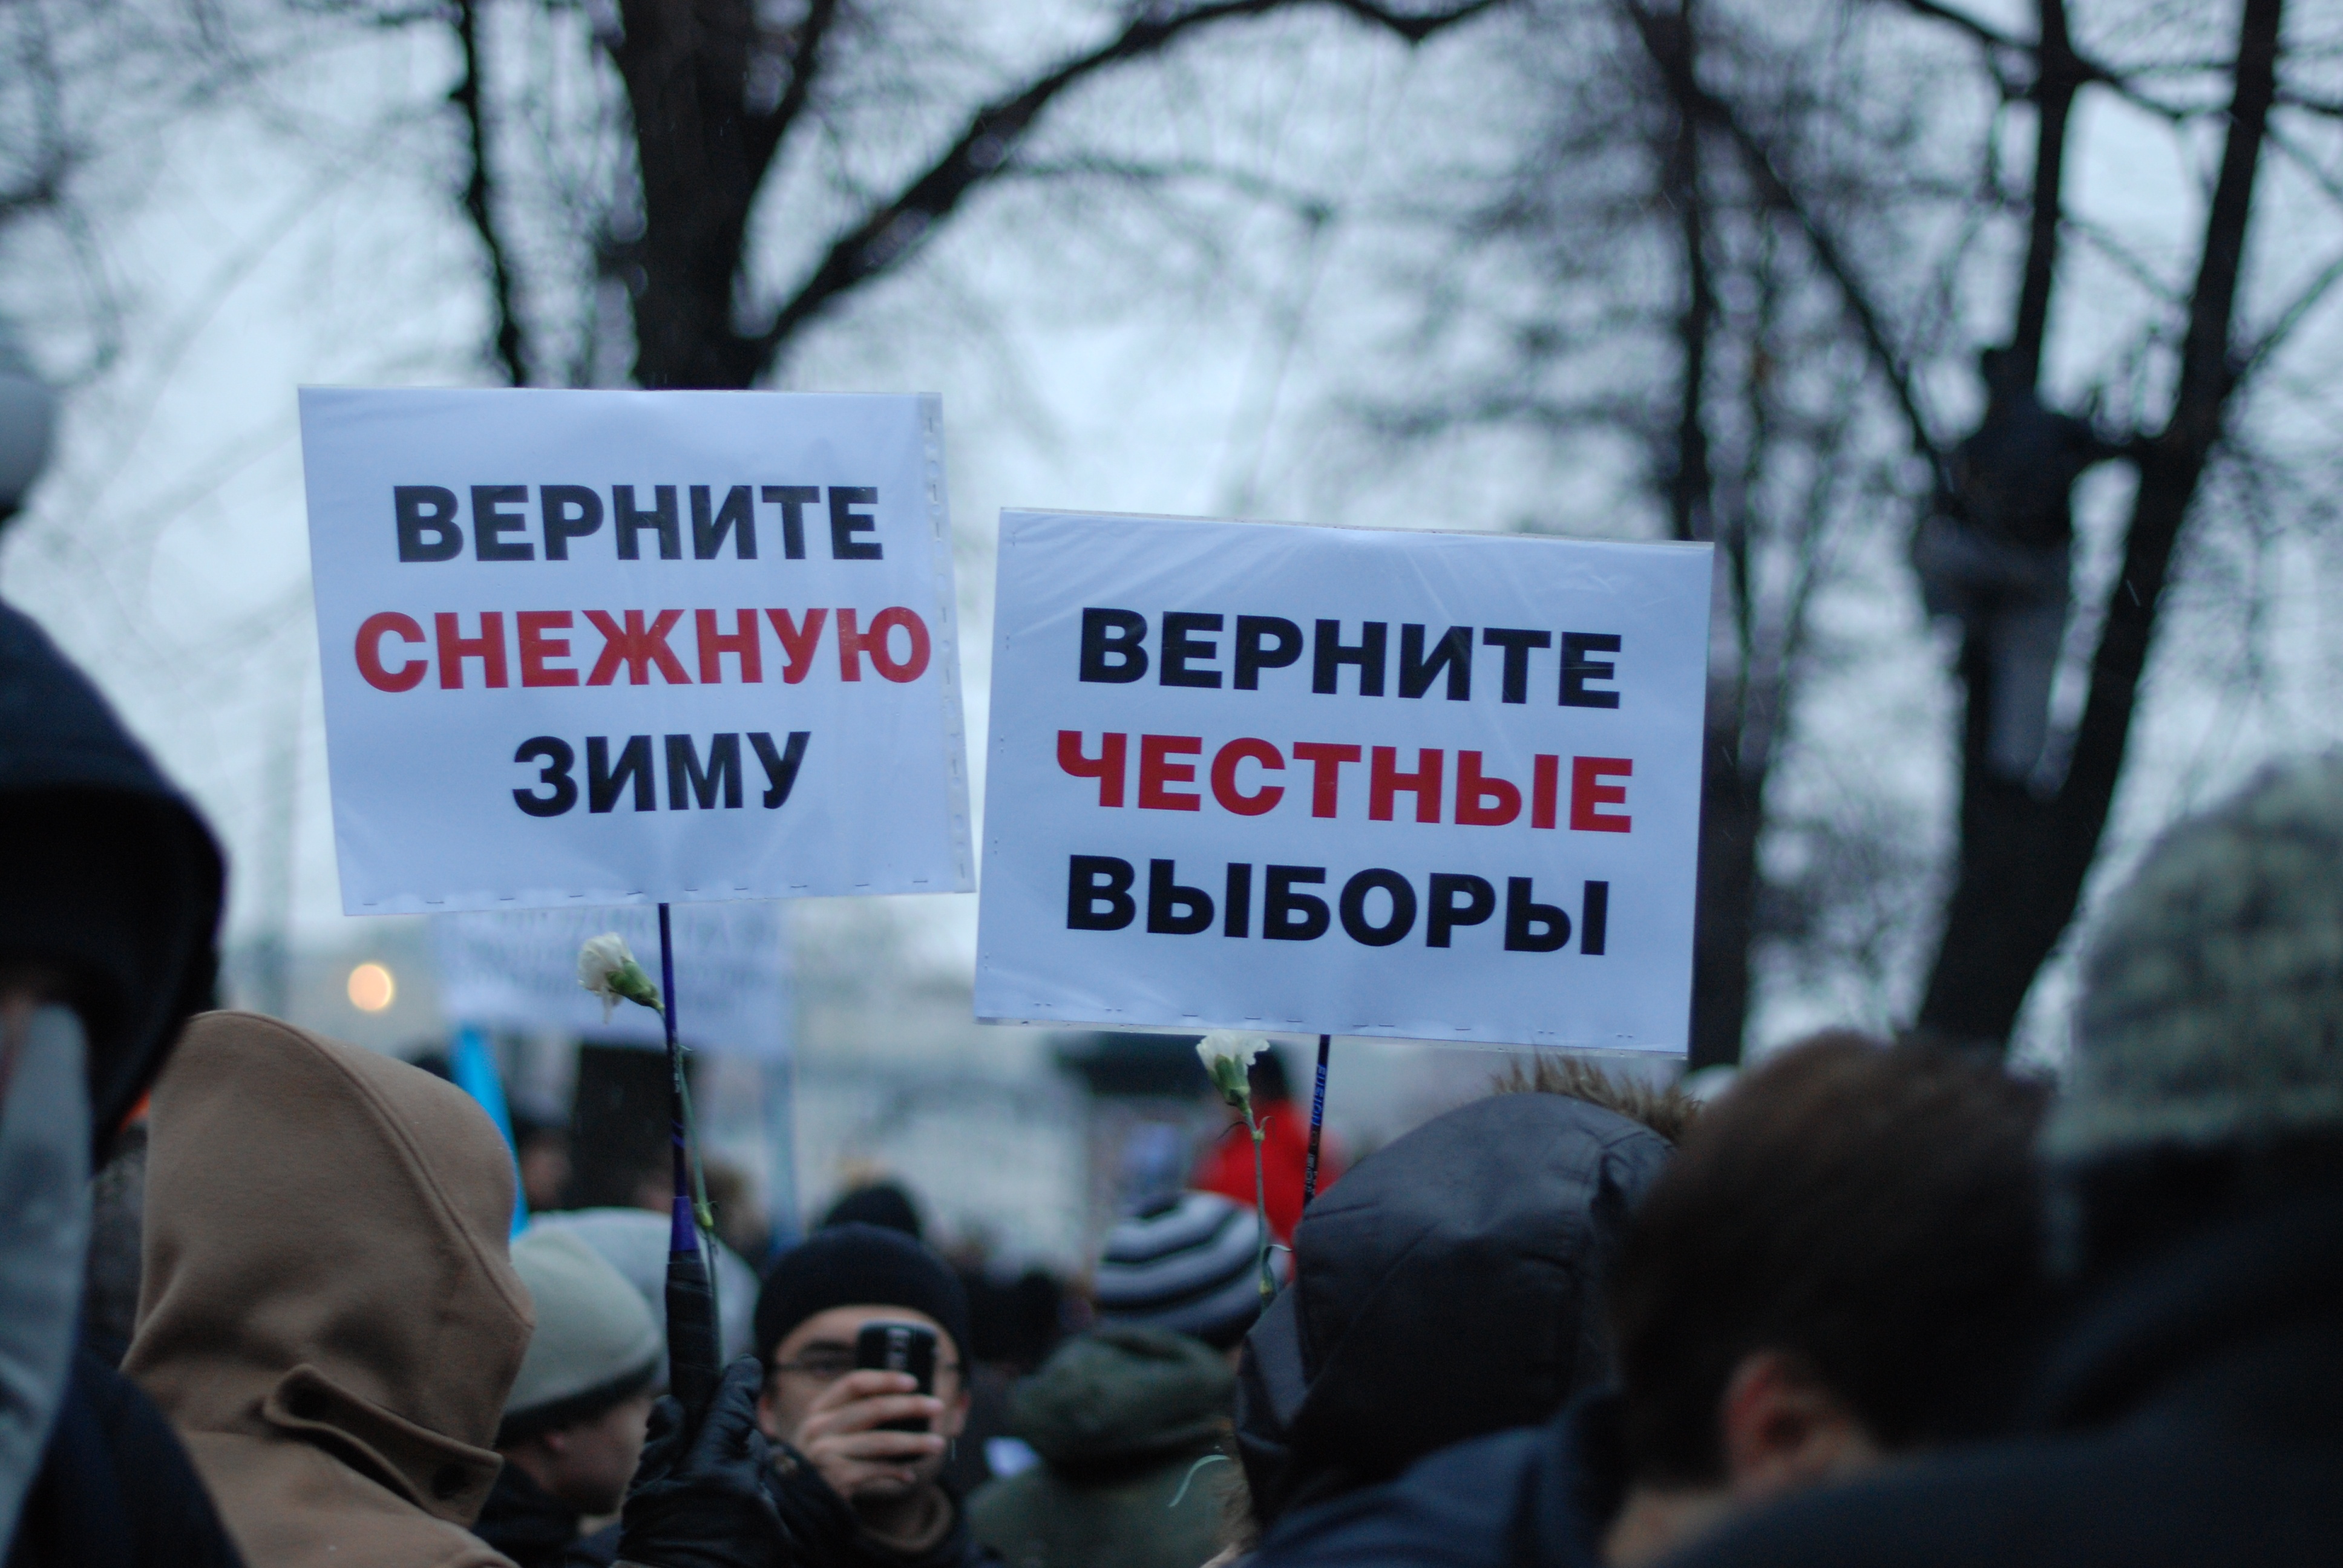
city, crowd, nikon, education, 50mm, moscow, nikkor, russia, d80, demonstration, afsnikkor50mmf14g, protest, moskau, nikond80, moscou, f14g, 50mmf14g